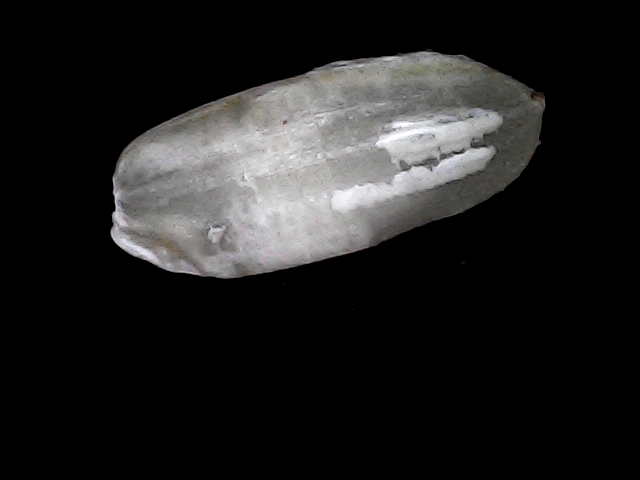
Rice variety: BRRI74